Straß in Steiermark

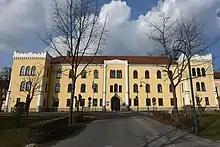
Castle Straß

Straß in Steiermark is a municipality in the district of Leibnitz in the Austrian state of Styria.